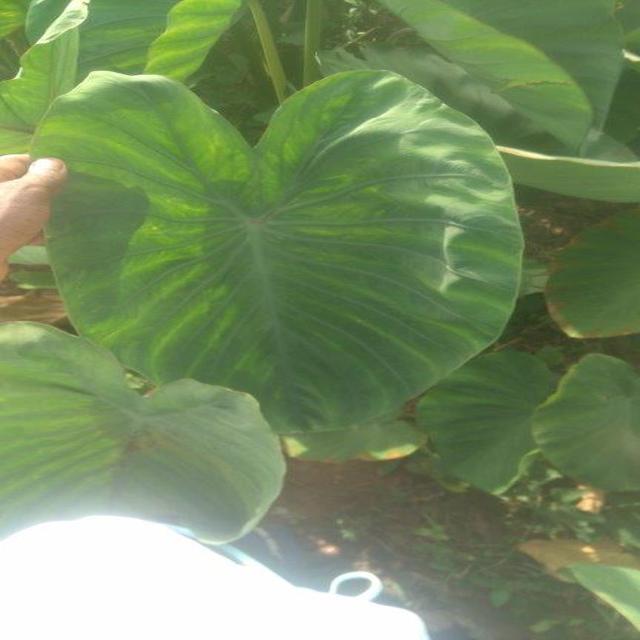
Label: Healthy